Stadion Narodowy

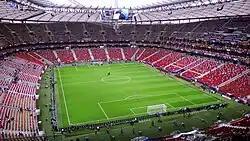
Interior of the National Stadium before the UEFA Euro 2012 semi-final match between Germany and Italy on 28 June 2012

The stadium was one of the venues for the UEFA Euro 2012 hosted jointly by Poland and Ukraine. Three Group A matches, a quarter-final and a semi-final were played there (with the other matches in that group played at the Wrocław Stadium).